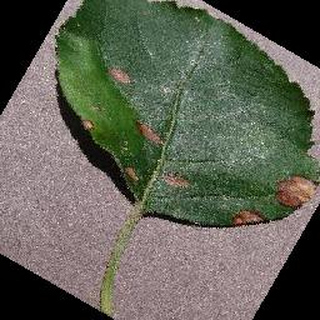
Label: apple_black_rot